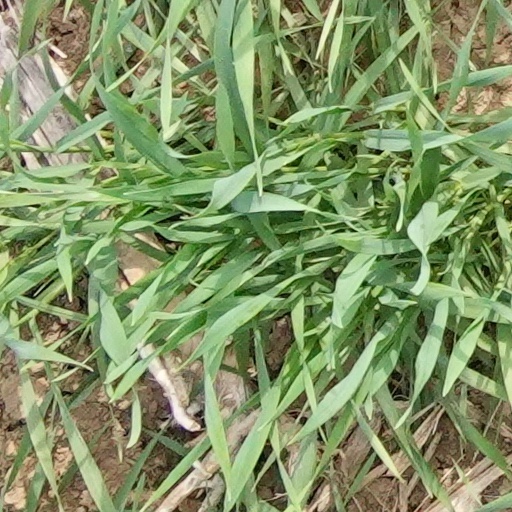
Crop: wheat